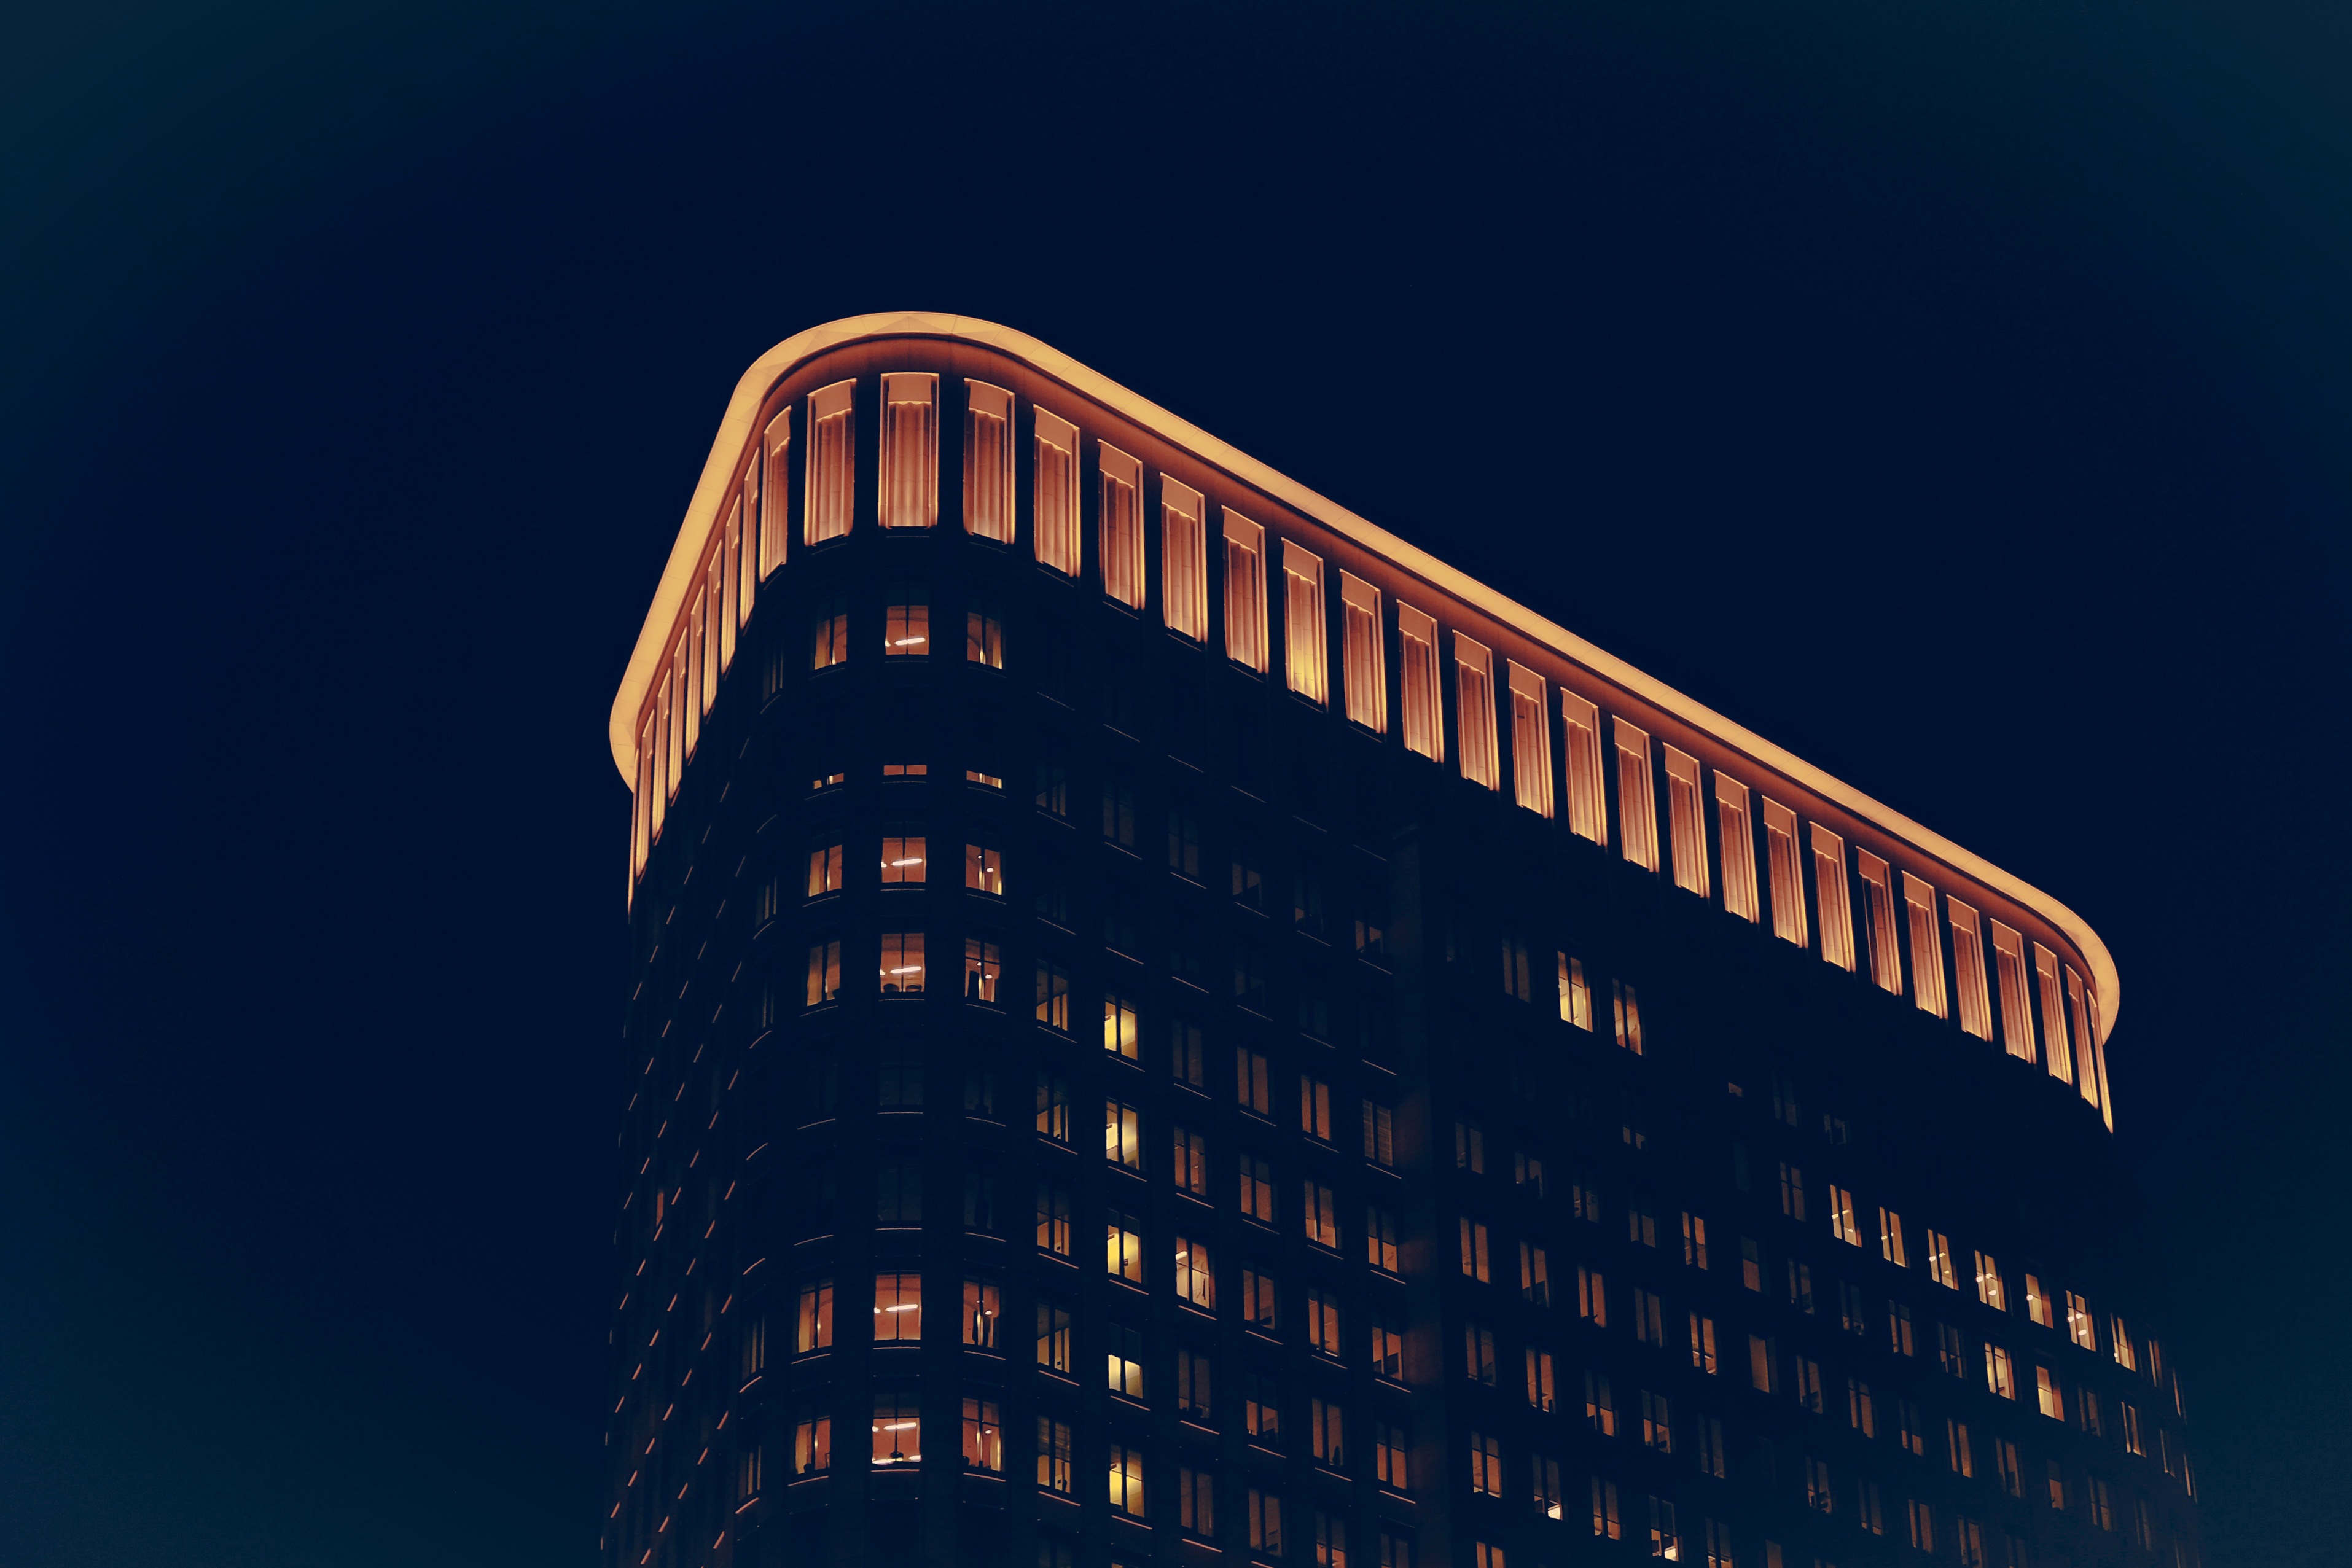
horizon, light, architecture, sky, night, building, skyscraper, cityscape, dusk, evening, line, reflection, tower, landmark, facade, darkness, tower block, shape, metropolis, atmosphere of earth